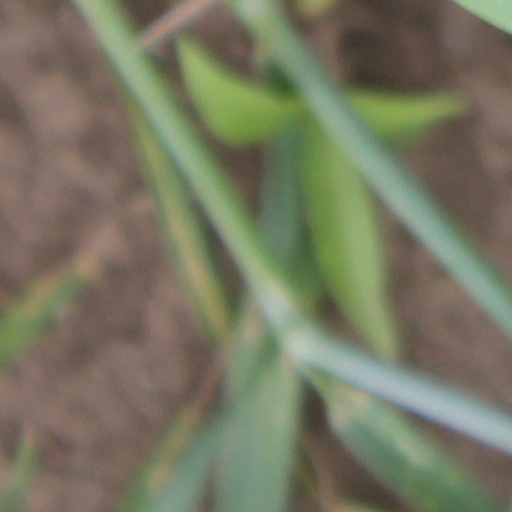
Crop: wheat